Phidias (crater)

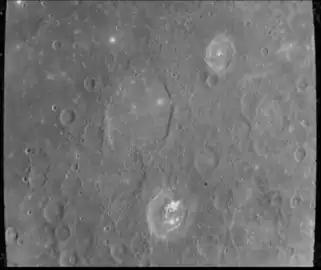
Mariner 10 image with Phidias at center

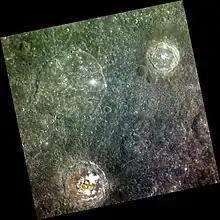
Approximate color image of Phidias (upper left), Tyagaraja (lower left), and Balzac (upper right) craters, from MESSENGER WAC

Phidias is a crater on Mercury. Its name was adopted by the International Astronomical Union (IAU) in 1976. Phidias is named for the Greek artist Phidias, who lived from 490 to 430 BCE. The crater was first imaged by Mariner 10 in 1974.